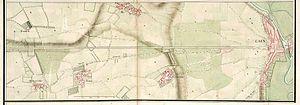
L'Atlas des routes de France dit Atlas de Trudaine figure parmi les plus grands atlas géographiques routiers de France. Cet atlas, réalisé entre 1745 et 1780 sur ordre de Daniel-Charles Trudaine, administrateur des Ponts et Chaussées, vise à cartographier finement les routes et leurs abords. Il donne une valeur informative considérable sur les paysages proches des routes à la fin du XVIIIᵉ siècle et reste à cet égard une source de première importance pour les historiens de cette période et pour ceux qui souhaitent comprendre l’évolution des paysages et des écosystèmes.
Vaucelles est un quartier de Caen au sud du centre-ville, sur la rive droite de l'Orne.